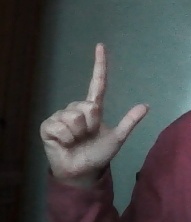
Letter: laam